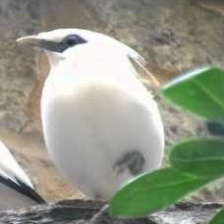
Species: BALI STARLING
Scientific name: LEUCOPSAR ROTHSCHILDI